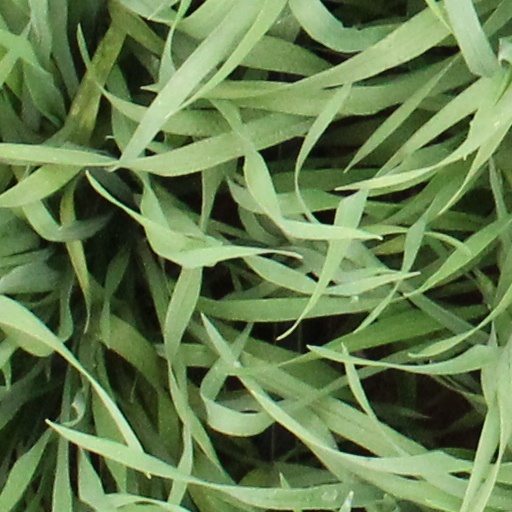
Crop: wheat